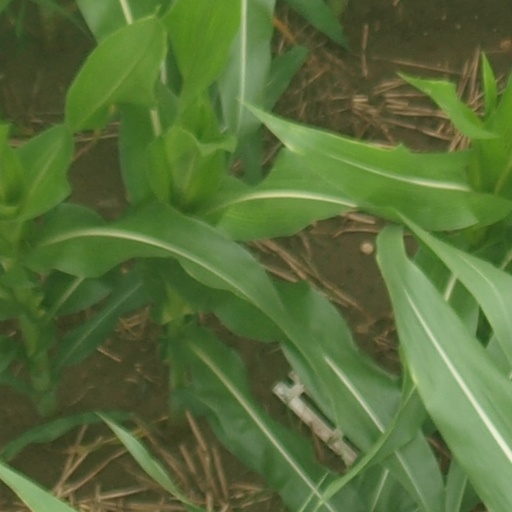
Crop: maize; corn